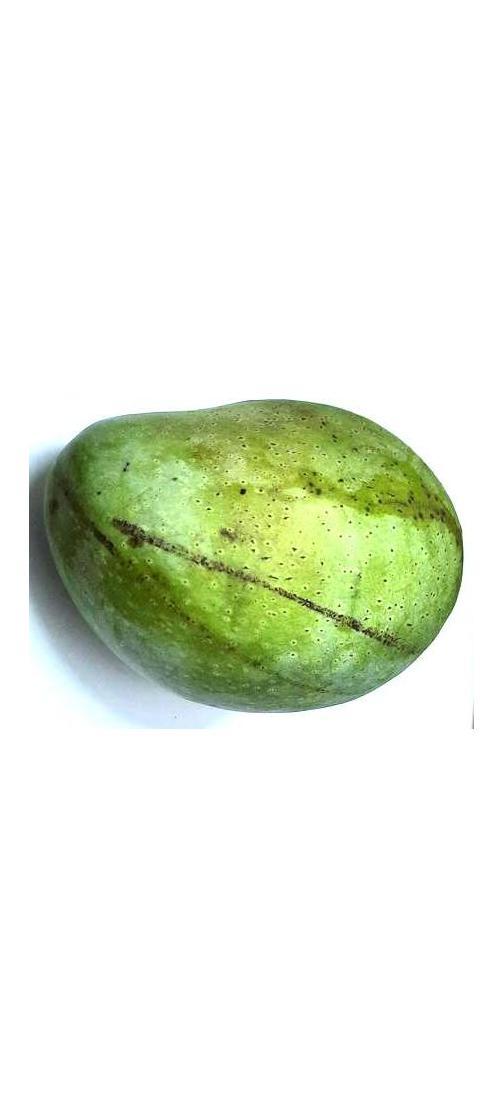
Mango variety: Fazli Classic